Art of Mesopotamia

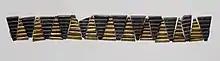
Necklace; 2600–2500 BC; gold and lapis lazuli; length: 22.5 cm; Royal Cemetery at Ur, Iraq

The conquest of the whole of Mesopotamia and much surrounding territory by the Neo-Assyrian Empire (911–609 BC) created a larger and wealthier state than the region had known before, and very grandiose art in palaces and public places, no doubt partly intended to match the splendour of the art of the neighbouring Egyptian empire. From around 879 BC the Assyrians developed a style of extremely large schemes of very finely detailed narrative low reliefs in stone or gypsum alabaster, originally painted, for palaces. The precisely delineated reliefs concern royal affairs, chiefly hunting and war making. Predominance is given to animal forms, particularly horses and lions, which are magnificently represented in great detail.